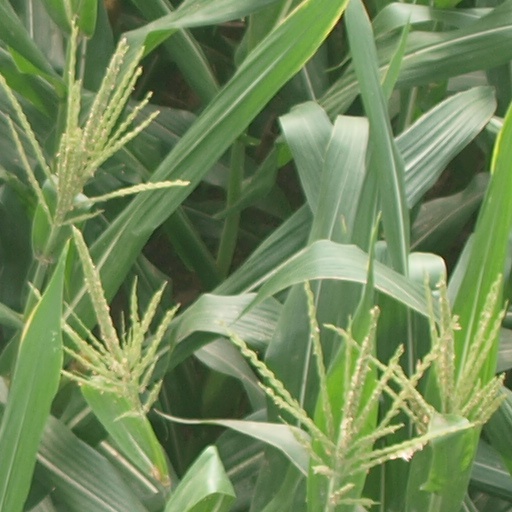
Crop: maize; corn